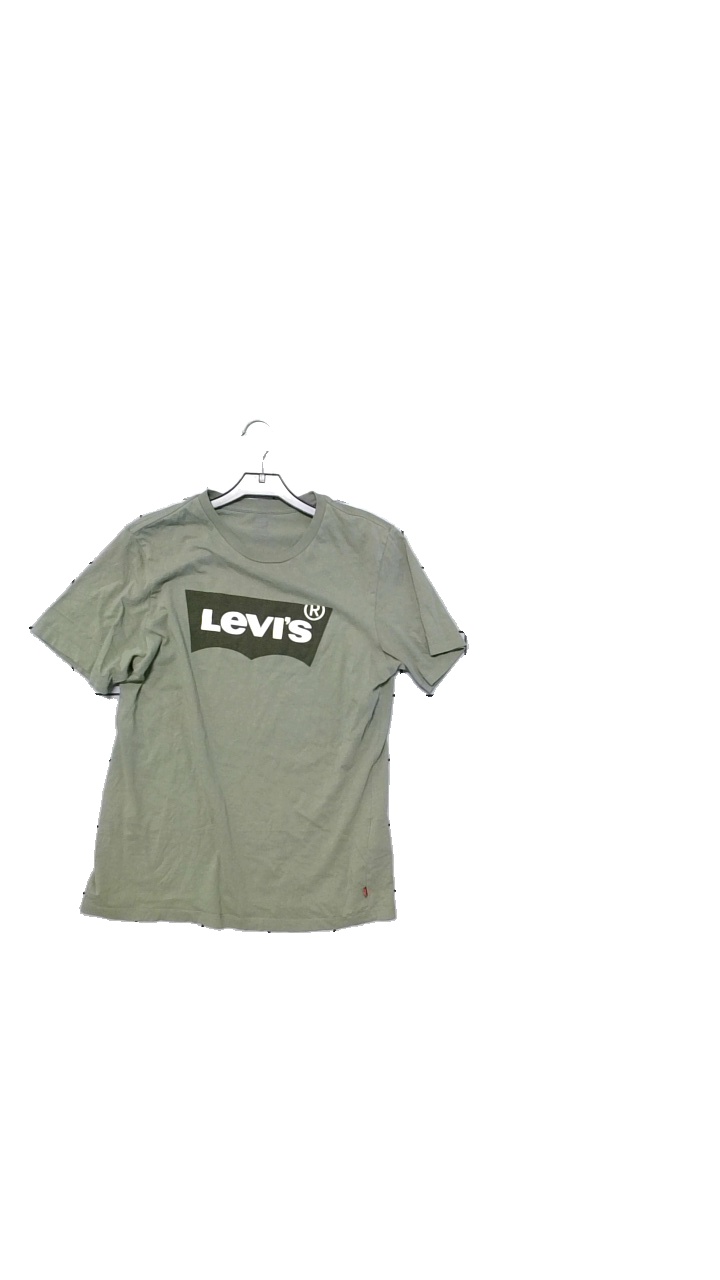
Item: T-shirt (Unisex)
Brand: Levi's
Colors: Green
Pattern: Logo print
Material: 100% cotton
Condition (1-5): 4
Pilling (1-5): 5
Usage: Reuse
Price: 50-100